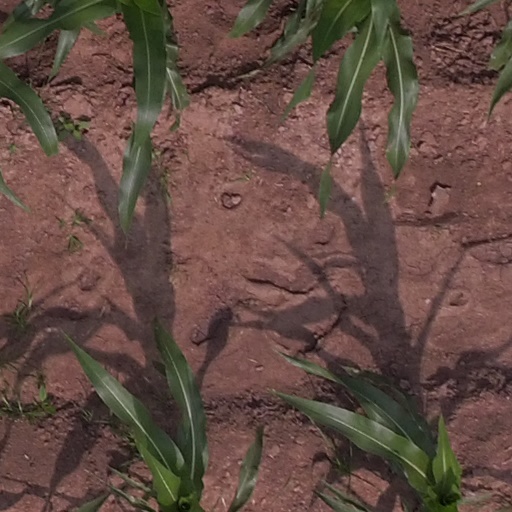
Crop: maize; corn